Lake Bell

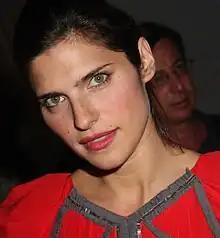
Bell in June 2009

In 2009, Bell voiced the role of Dana Mercer in the video game "Prototype". That year she also played Alec Baldwin's wife in the romantic comedy "It's Complicated" and guest starred in an episode of the fourth season of the series "Wainy Days". In 2010 Bell voiced a supporting role in "Shrek Forever After", starred in the satirical film "Burning Palms", guest starred in an episode of the second season of the sitcom "The League", and was cast as a lead character in the HBO series "How to Make It in America", which aired for two seasons from February 2010 to November 2011. Bell was to play Deputy Judy Hicks in "Scream 4", but dropped out four days before filming due to scheduling conflicts, with the role going to Marley Shelton.